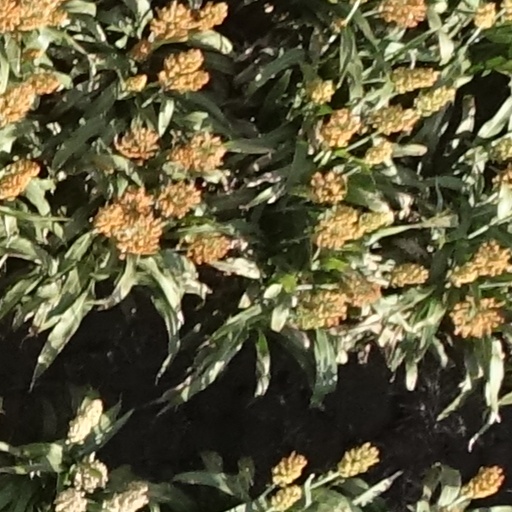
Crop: sorghum